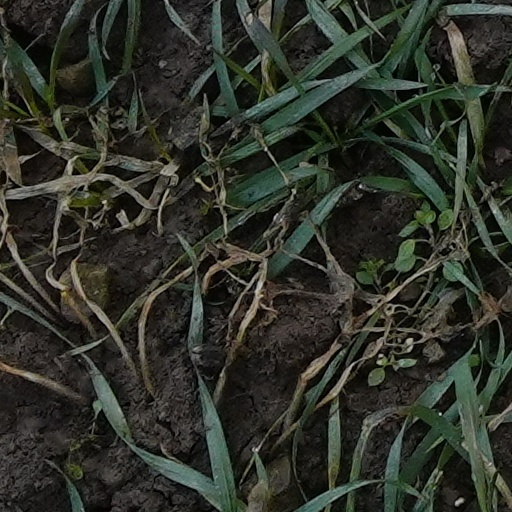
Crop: wheat